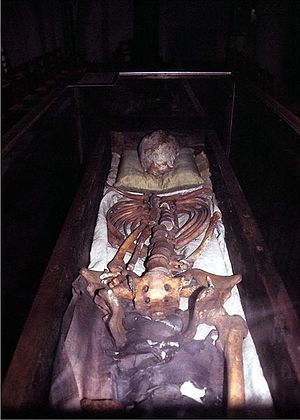
Knud den Hellige / Ungdom
Det angivelige skelet efter Knud den Hellige i Odense.
Sankt Knuds Kirke i Danmark. Kund den Helliges helgenskrin
Knud den Hellige, Knud 4., Knud Svendsen var en dansk konge der blev valgt efter sin bror i 1080 hvorefter han blev gift med Adele af Flandern. Han blev dræbt i Sankt Albani Kirke i Odense efter et oprør. Historien om ham er skrevet af munken Ælnoth.